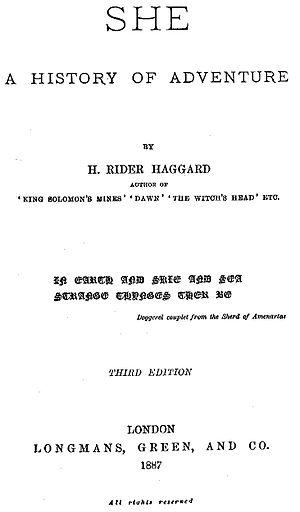
Elle est un roman d'aventures de l'écrivain britannique Henry Rider Haggard paru en feuilleton dans le magazine The Graphic d'octobre 1886 à janvier 1887. En France, il a été publié pour la première fois en 1920.